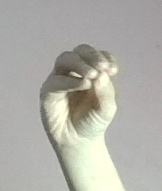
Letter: ha